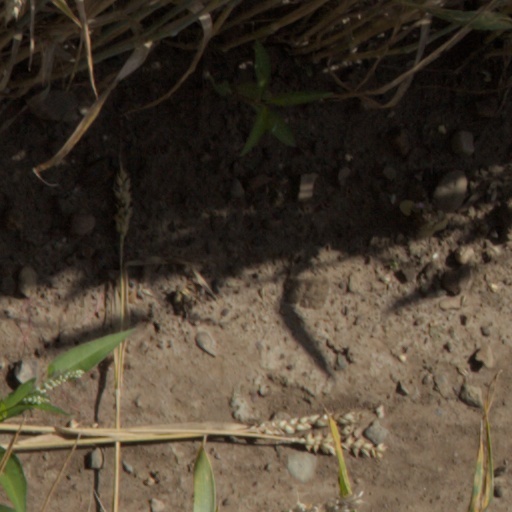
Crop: wheat